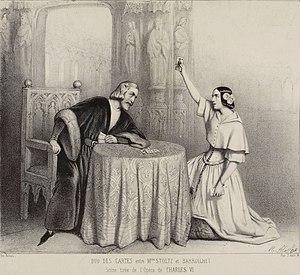
Duo des cartes de l'acte II de Charles VI, opéra de J.F. Halévy, avec R. Stoltz dans le rôle d'Odette et P. Barroilhet dans celui de Charles VI
Charles VI est un opéra en cinq actes et sept tableaux de Fromental Halévy, sur un livret de Germain et Casimir Delavigne créé à l'Académie royale de musique le 15 mars 1843. Dernier grand succès du compositeur à l'Opéra de Paris, l’œuvre ne s'est pas maintenue au répertoire et on ne compte qu'une production au XXᵉ siècle et une seule représentation au XXIᵉ siècle.